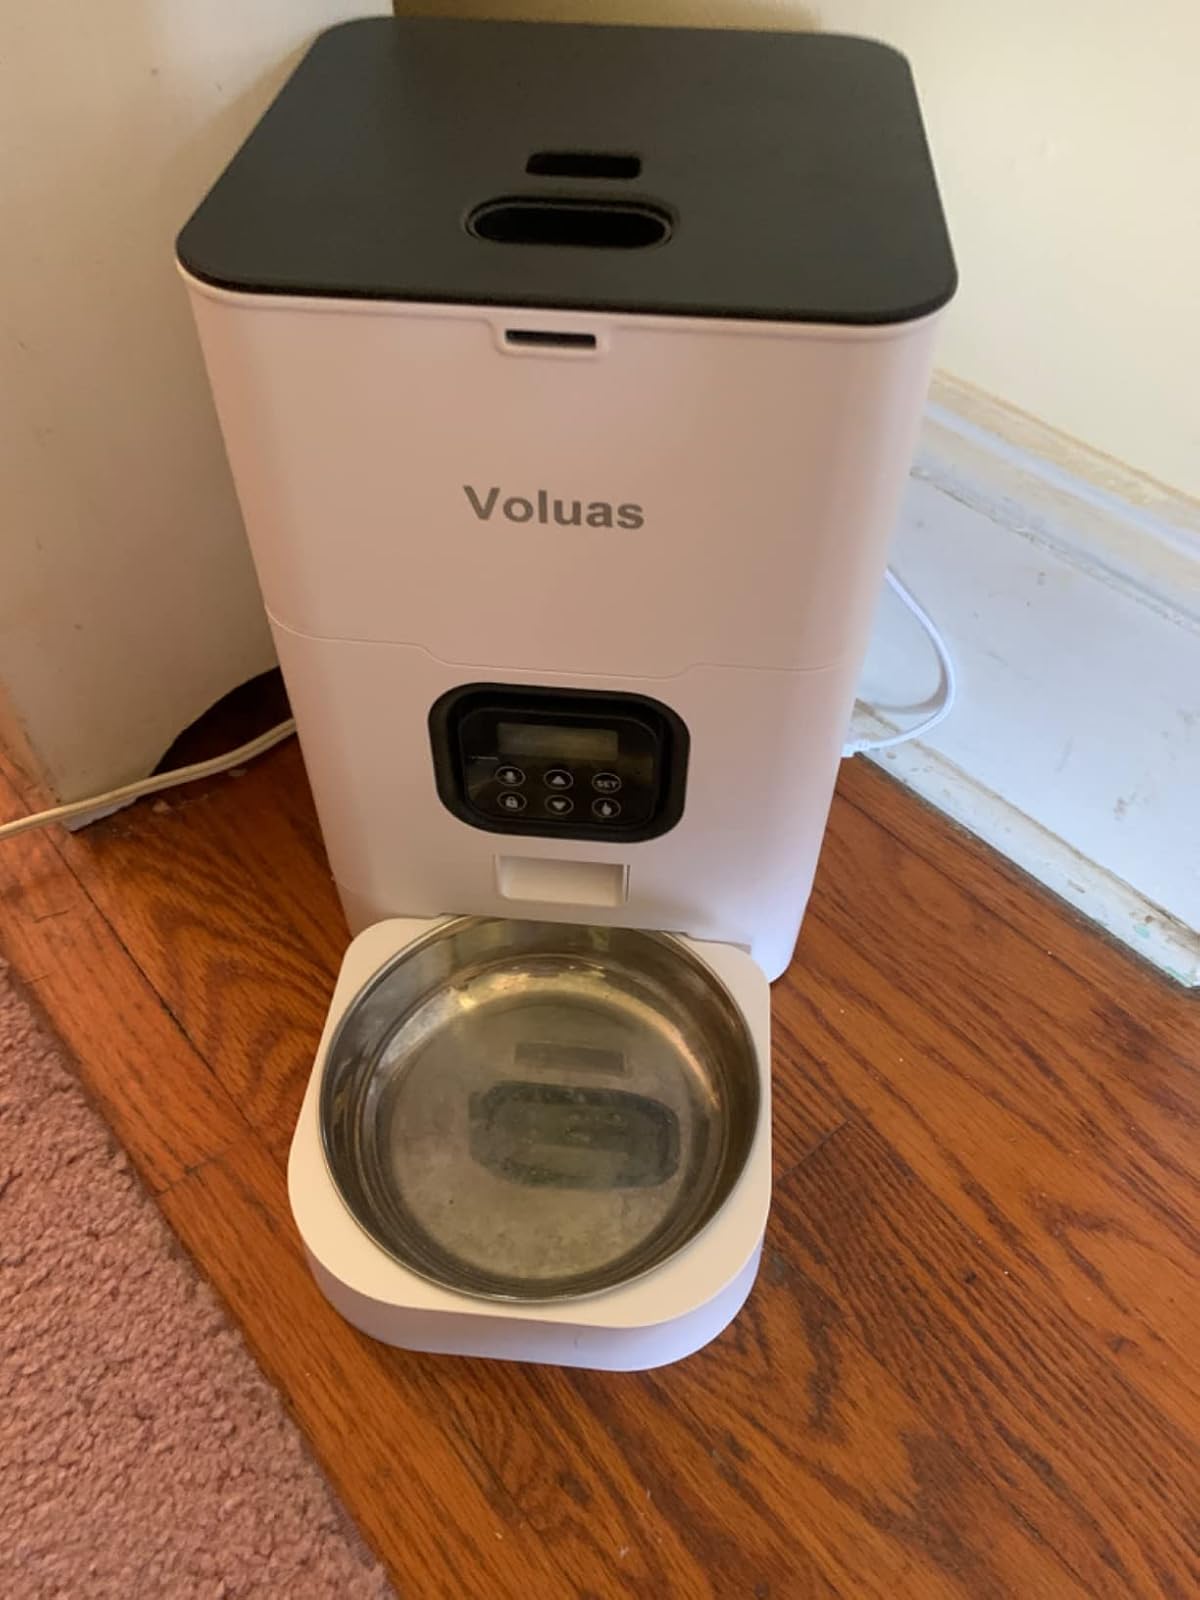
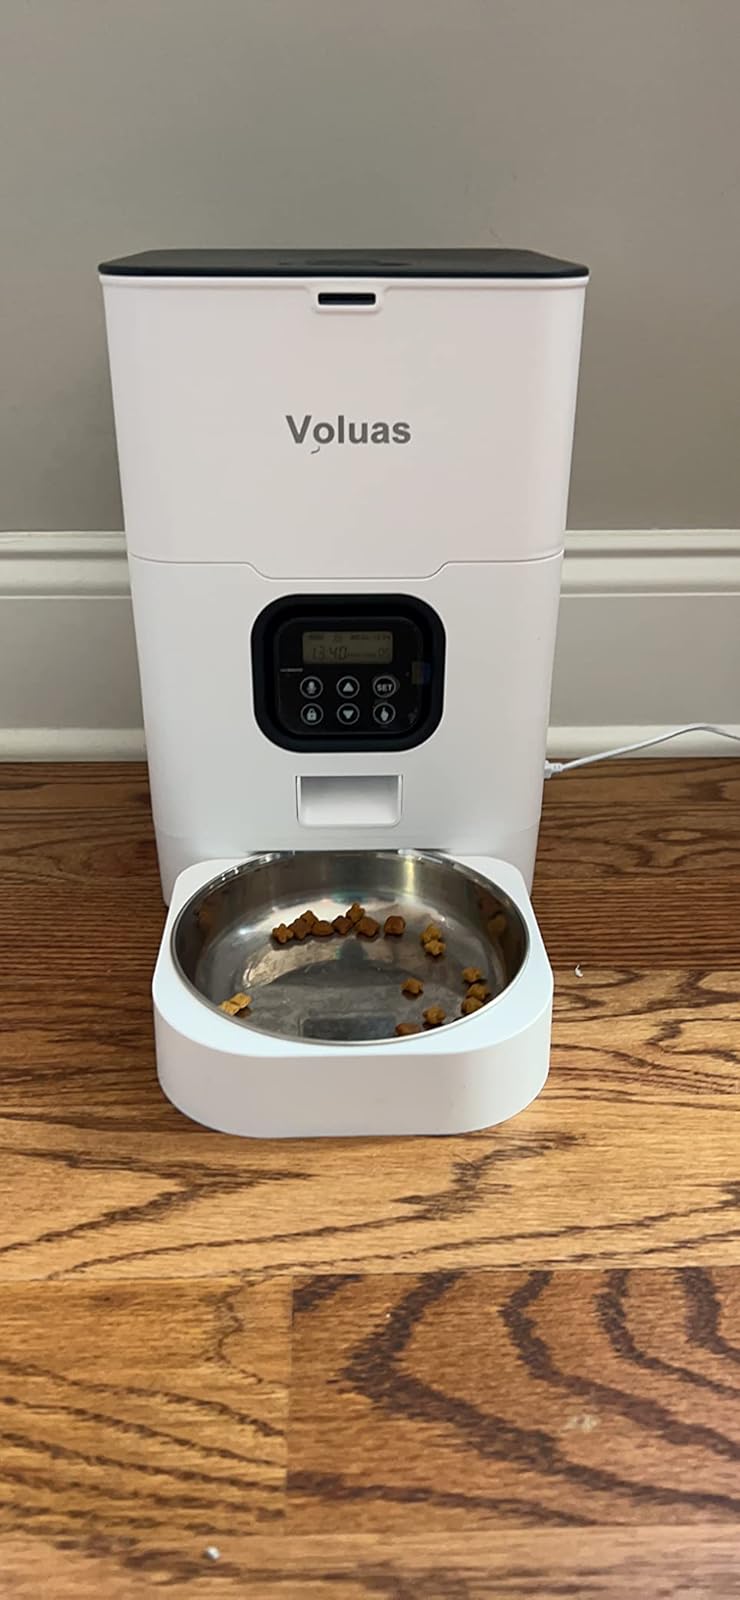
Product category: items_feeder
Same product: yes